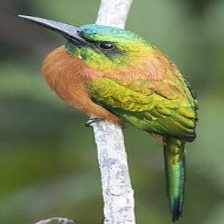
Species: GREAT JACAMAR
Scientific name: JACAMEROPS AUREUS